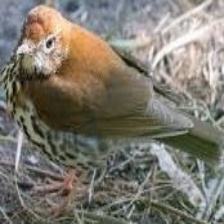
Species: WOOD THRUSH
Scientific name: HYLOCICHLA MUSTELINA